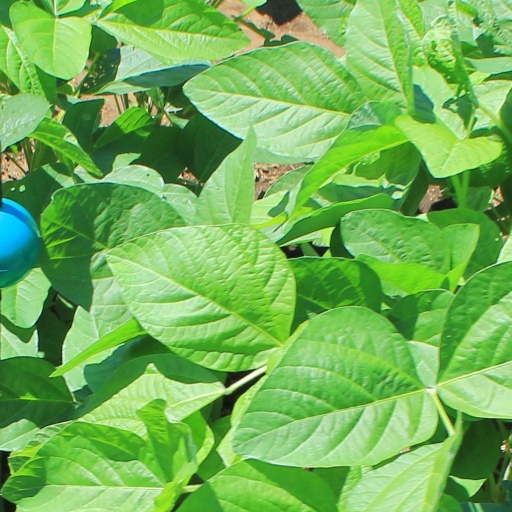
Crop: soybean